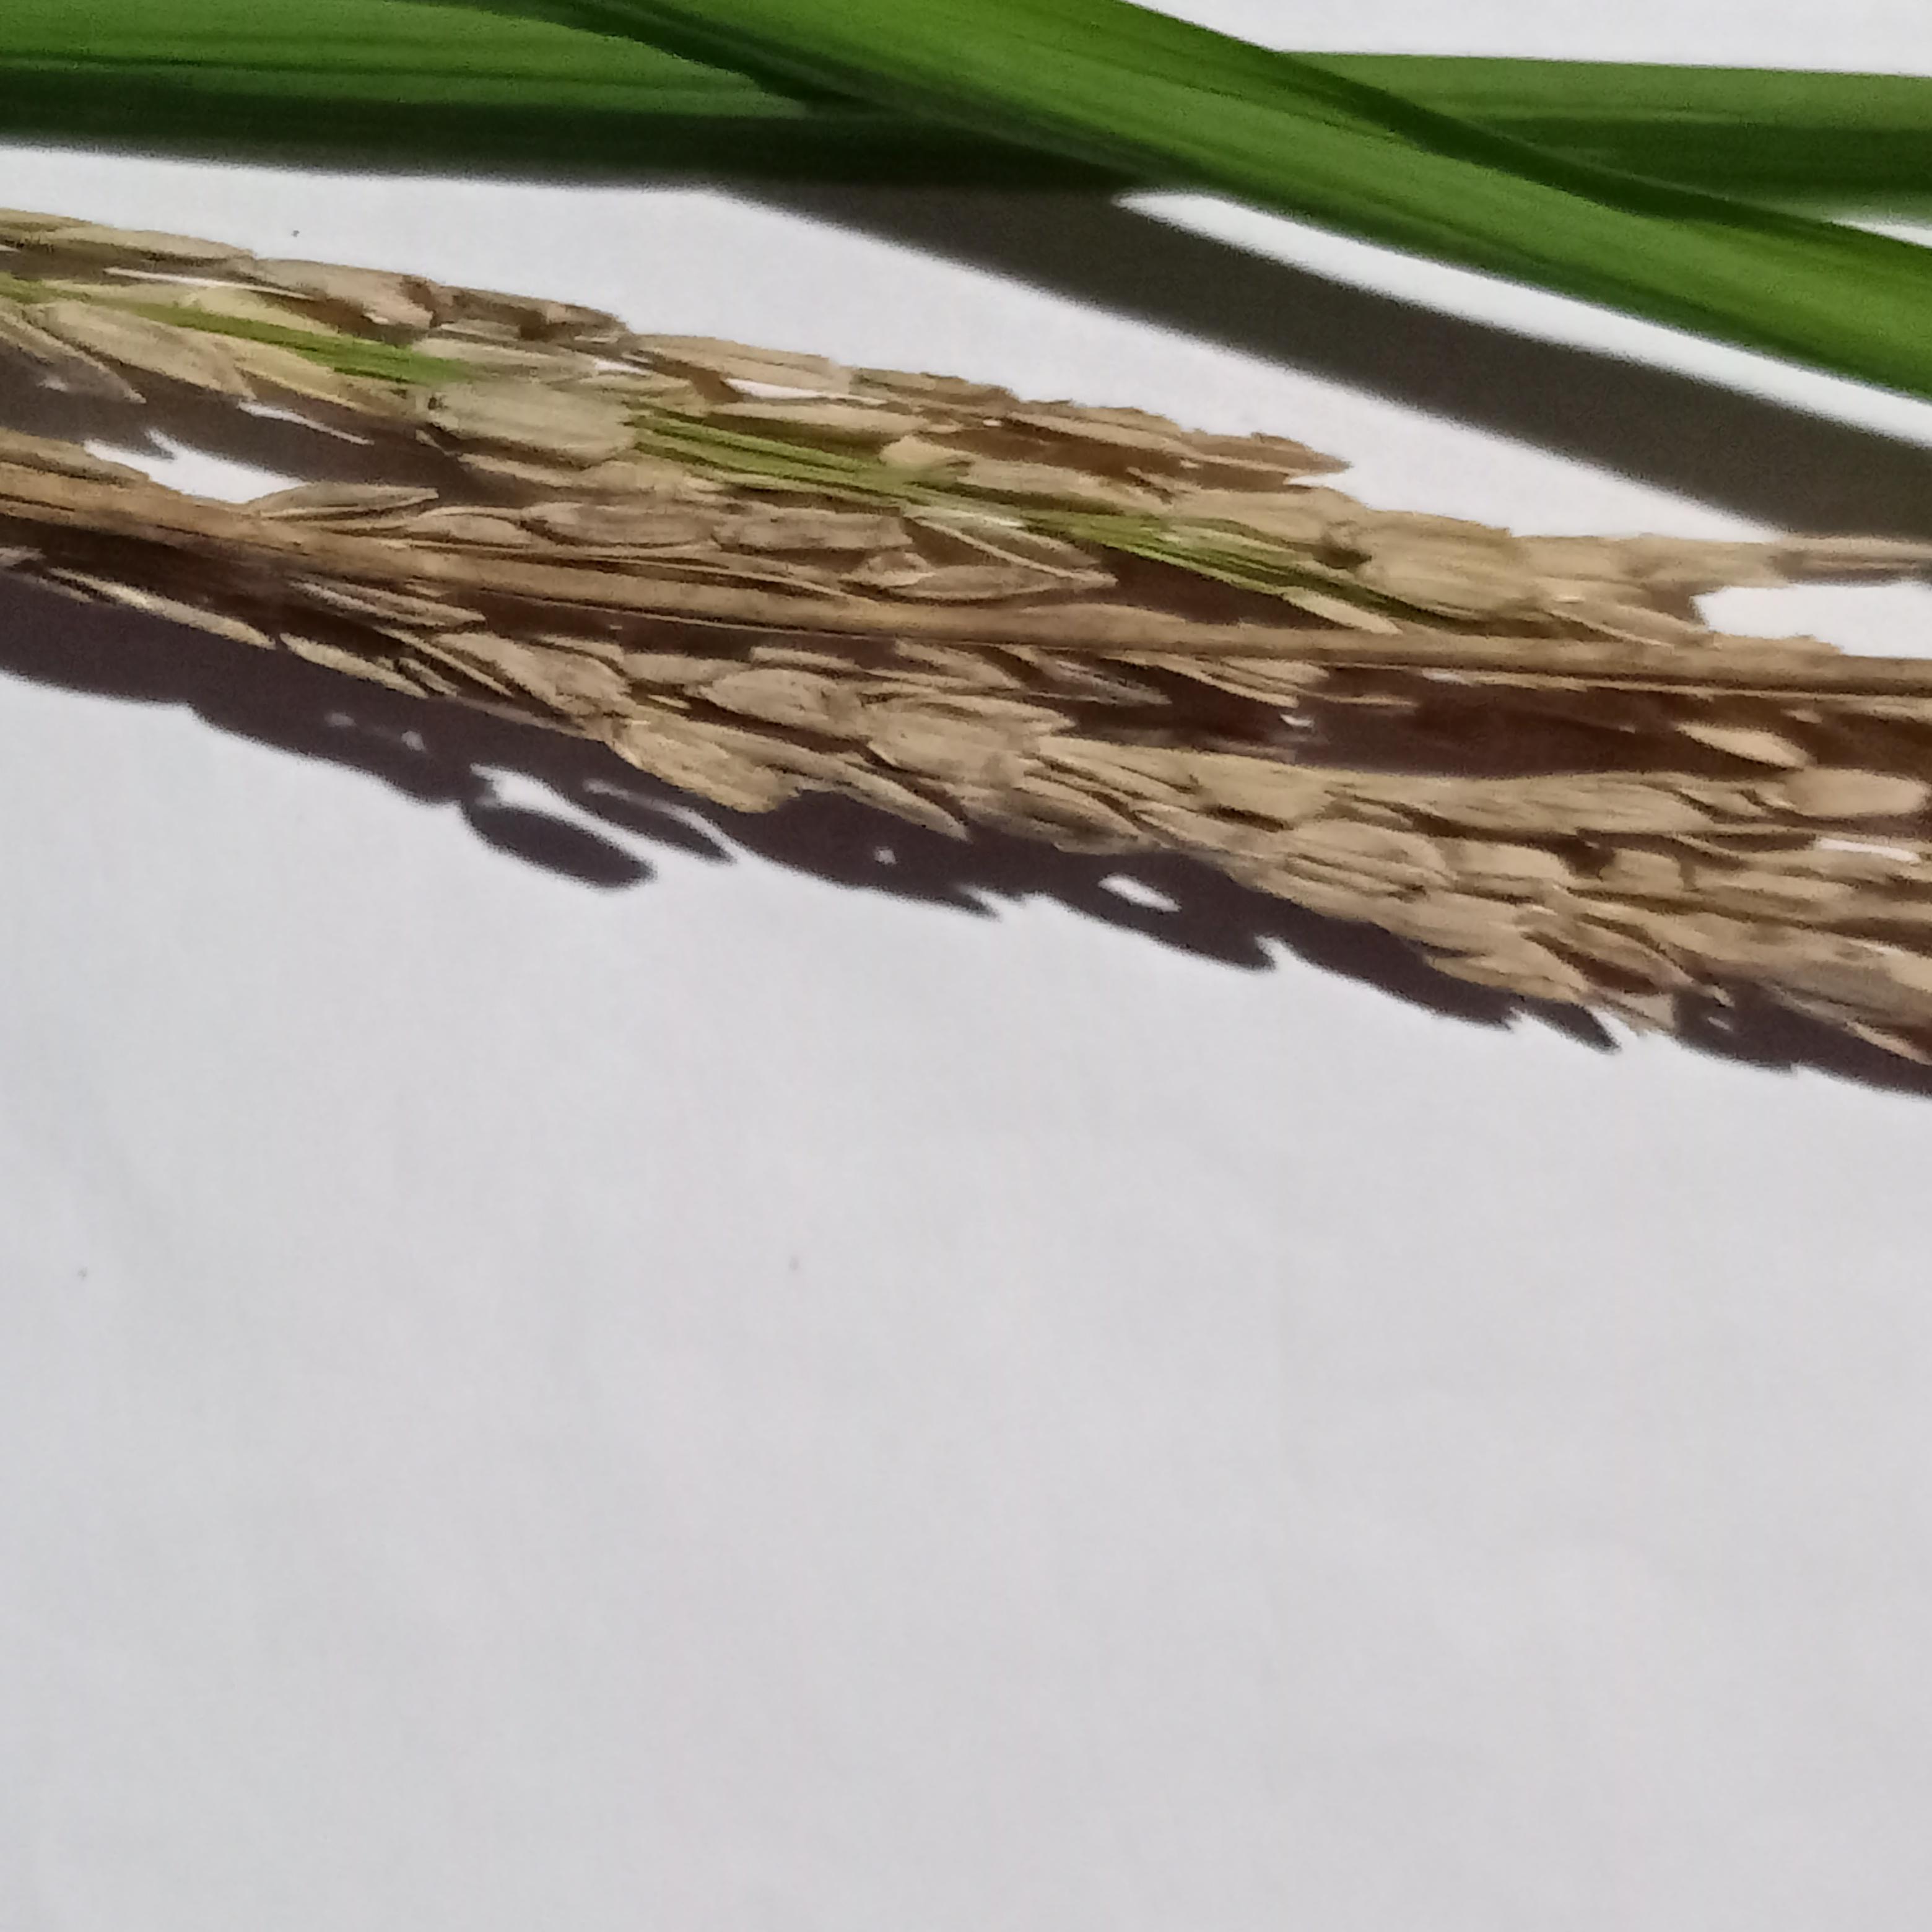
Label: Rice___Neck_Blast